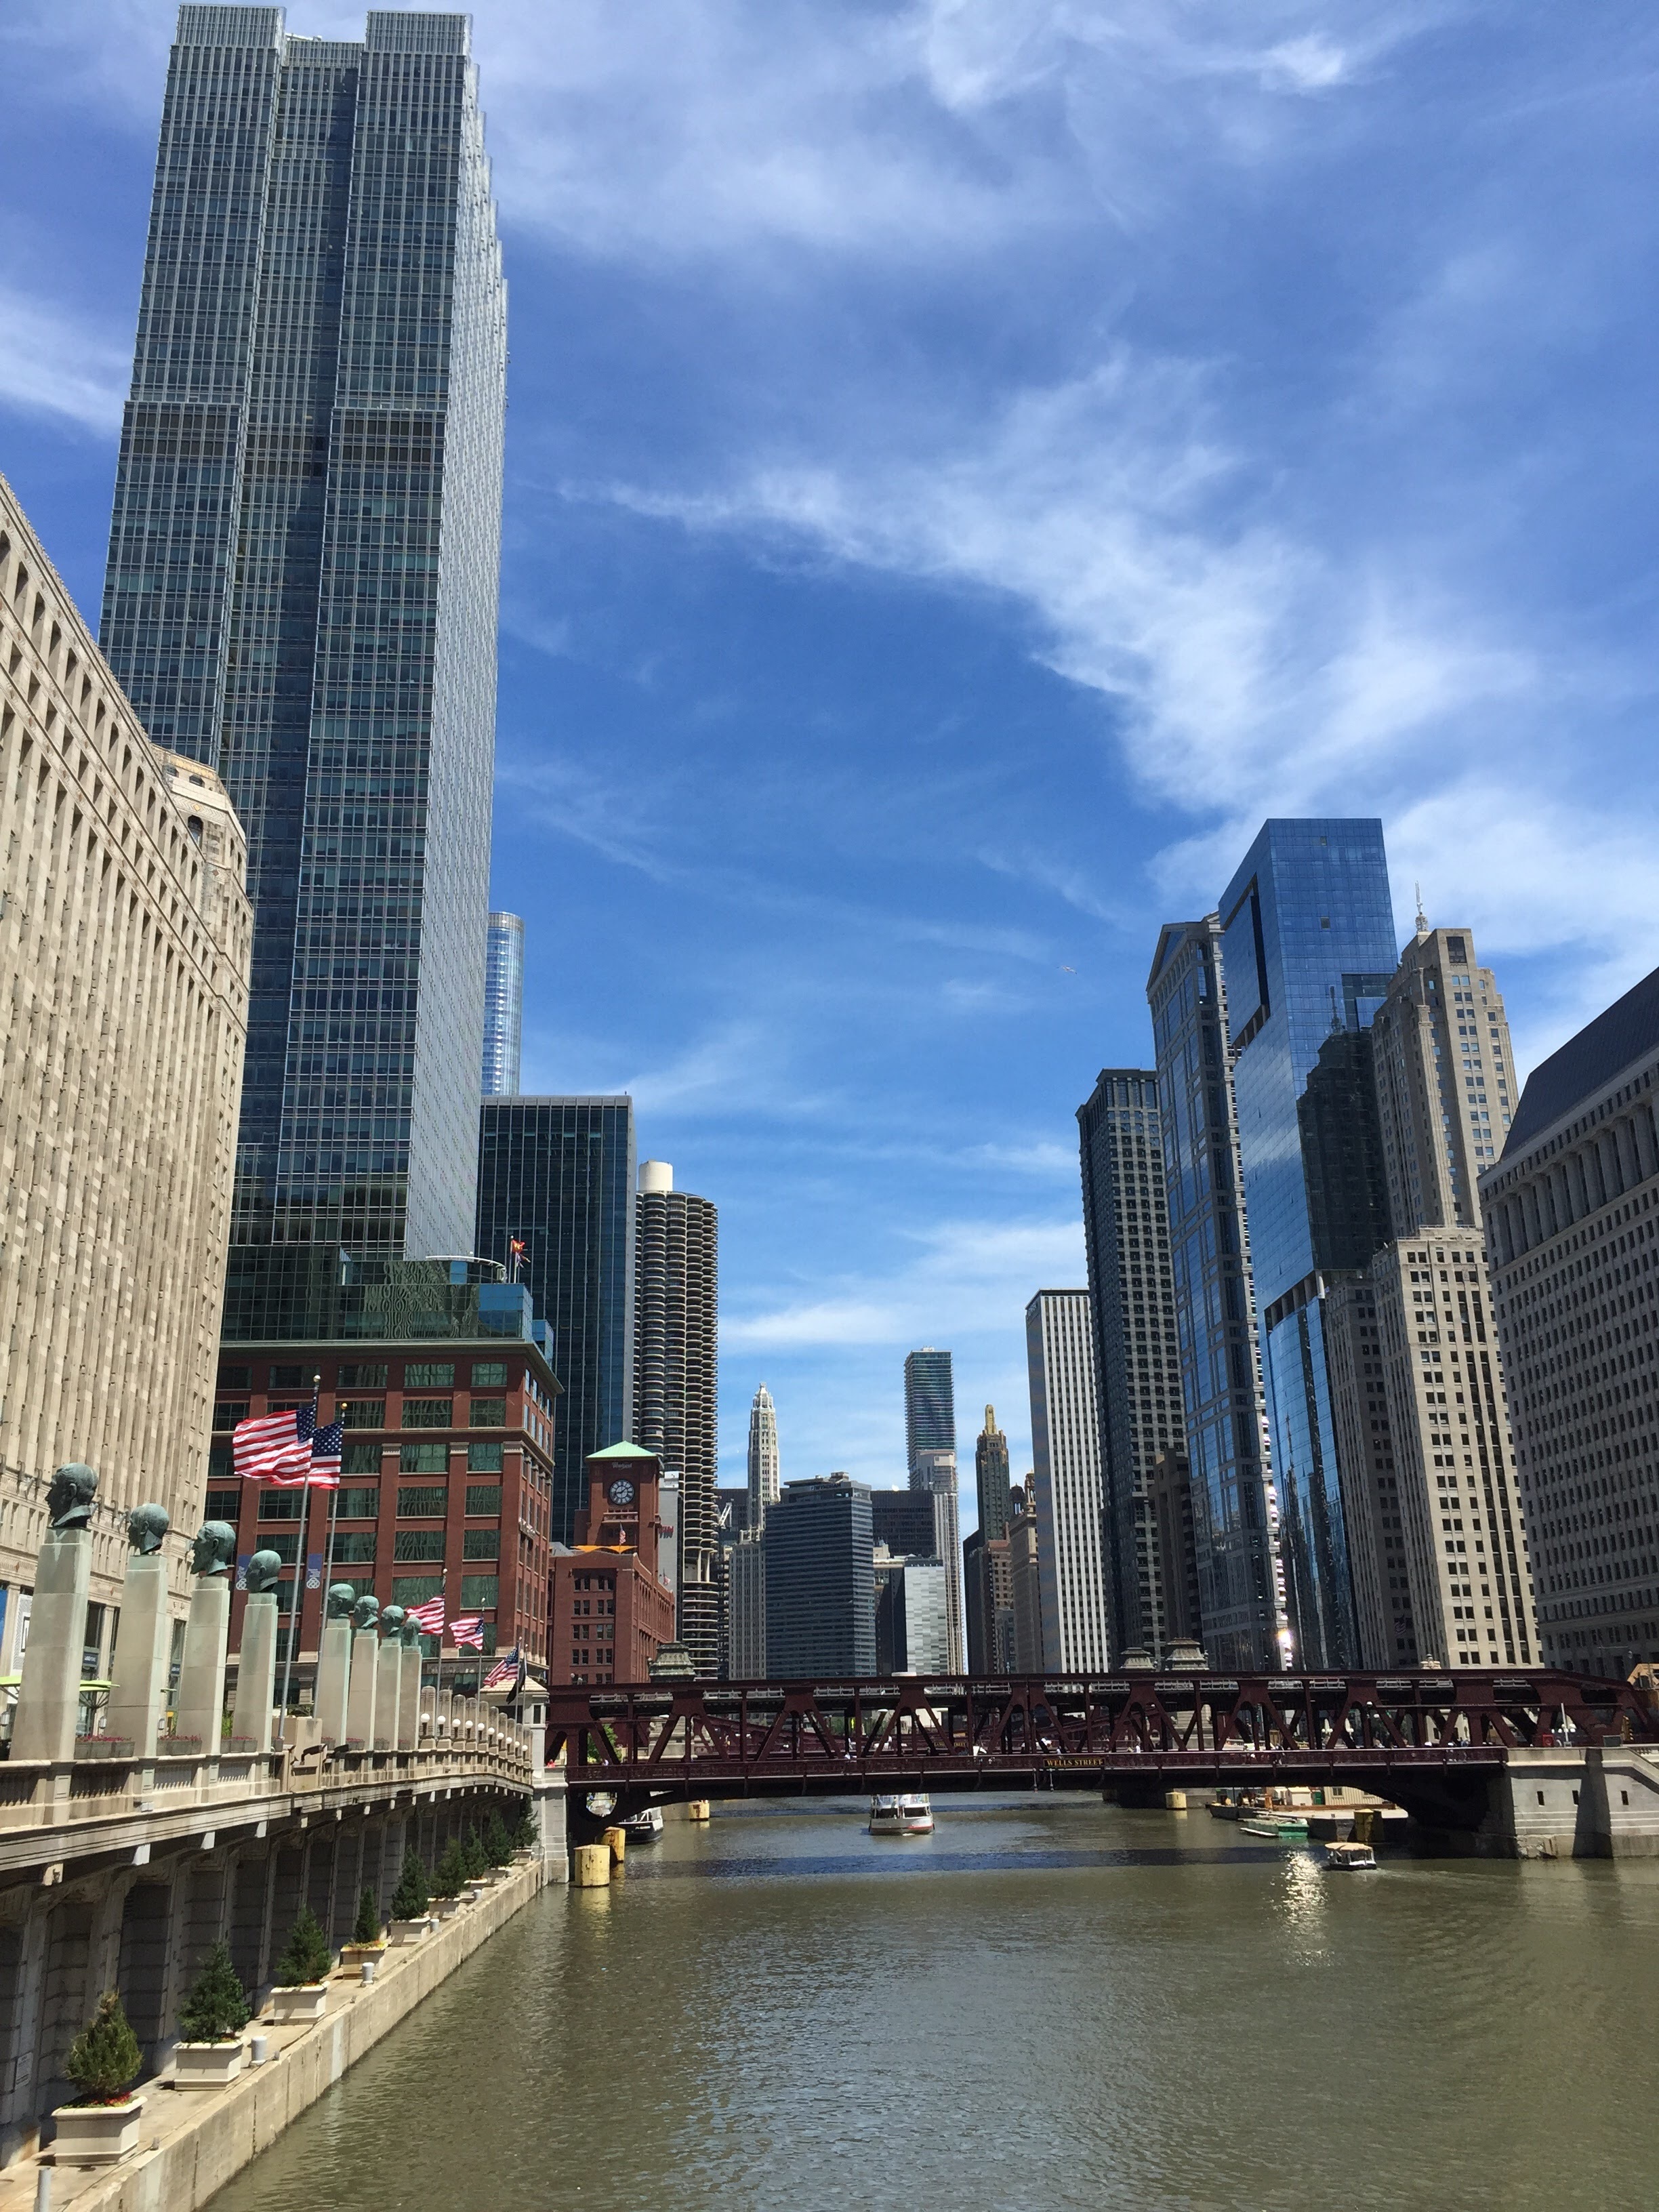
architecture, skyline, city, skyscraper, urban, river, cityscape, downtown, reflection, tower, landmark, chicago, waterway, tower block, metropolis, urban area, geographical feature, human settlement, metropolitan area